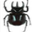
Label: beetle